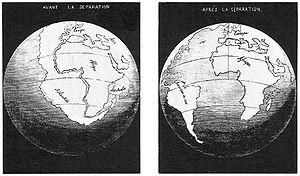
On appelle dérive des continents l'ensemble des déplacements horizontaux des continents les uns par rapport aux autres.
Antonio Snider-Pellegrini, dit Snider de Pellegrini ou A. Snider, né à Trieste en 1802, mort à New York en 1885, est un géographe français.
La tectonique des plaques est un modèle scientifique expliquant la dynamique globale de la lithosphère terrestre. Ce modèle théorique a été constitué à partir du concept de dérive des continents, qui fut développé par Alfred Wegener au début du XXᵉ siècle. La théorie de la tectonique des plaques fut acceptée par la communauté géologique internationale à la fin des années 1960, à la suite de l'émission des concepts du « double tapis-roulant océanique ».